List of Grade A listed buildings in County Antrim

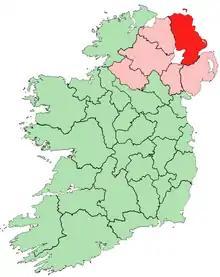
County Antrim within Ireland

This is a list of Grade A listed buildings in County Antrim, Northern Ireland.